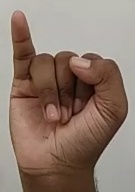
ASL sign: I